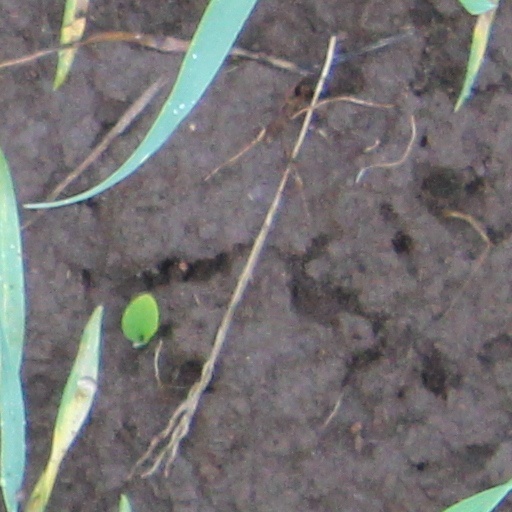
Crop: wheat